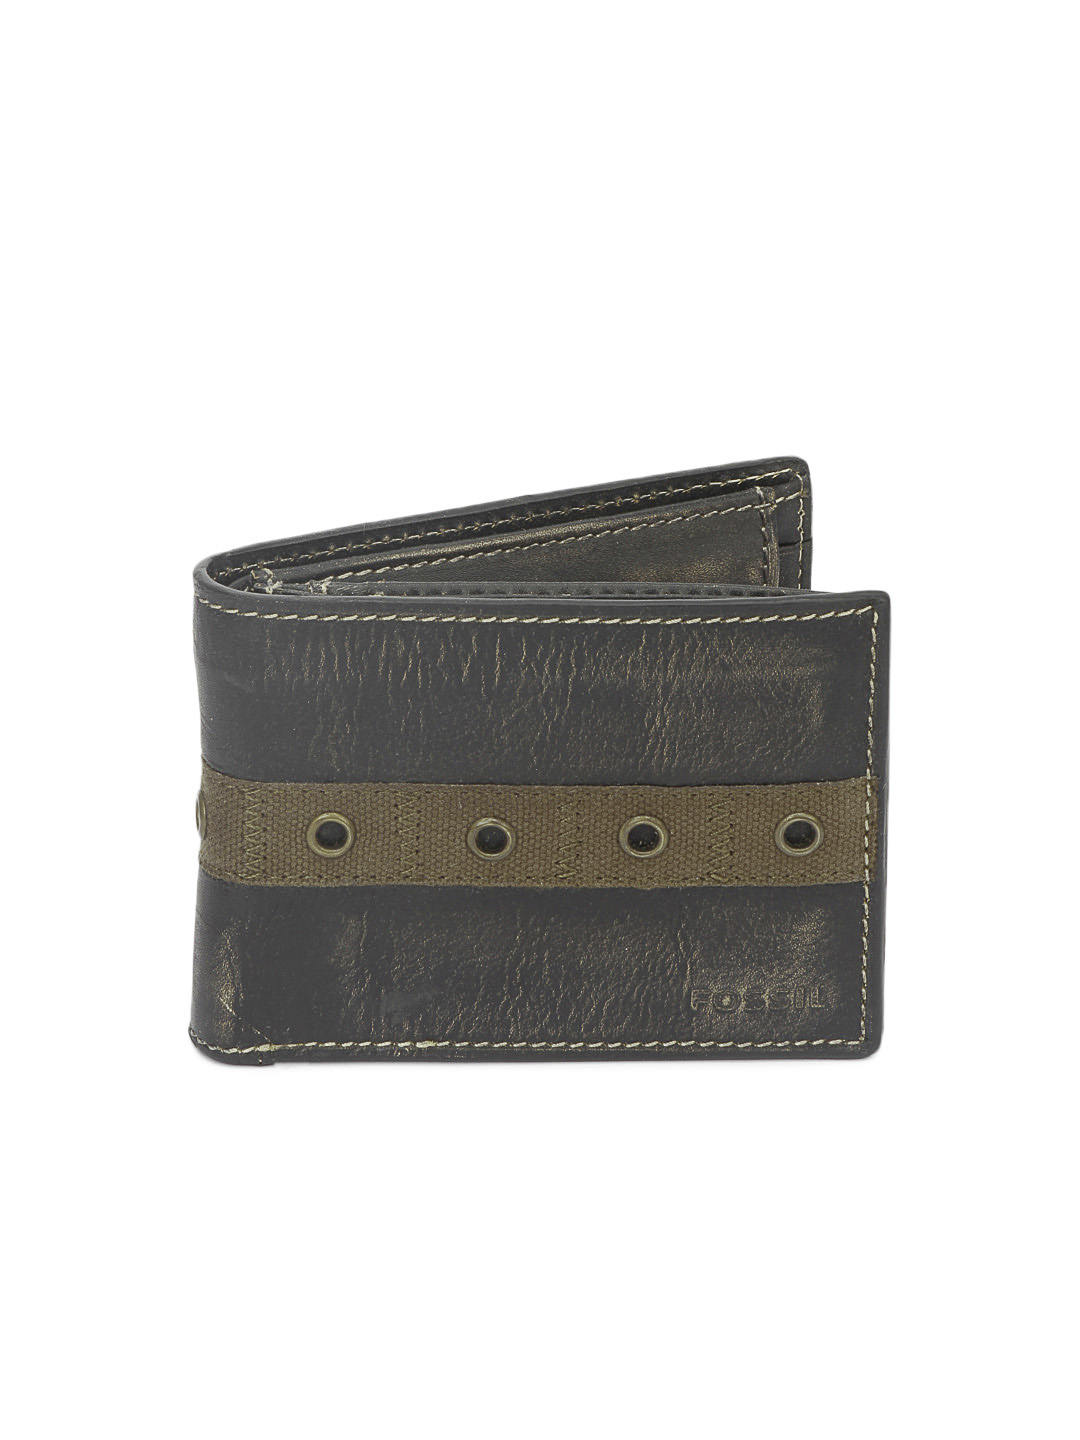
Fossil Men Black Jennings Wallet
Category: Accessories / Wallets / Wallets
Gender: Men
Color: Black
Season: Winter 2016
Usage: Casual